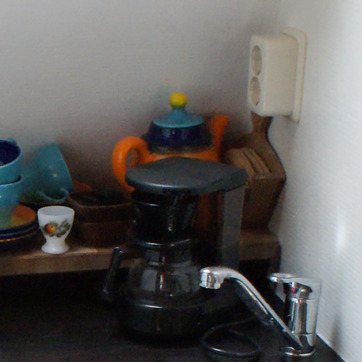
Material: plastic